Boys on the Run

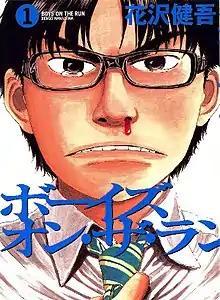
First volume cover

is a Japanese manga series by Kengo Hanazawa. It was adapted into a live action film in 2010 and a drama in 2012.